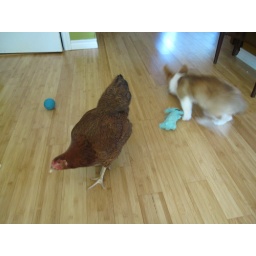
Broody BB catches some AC and Pocket wonders why there's a chicken in the house